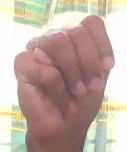
ASL sign: M